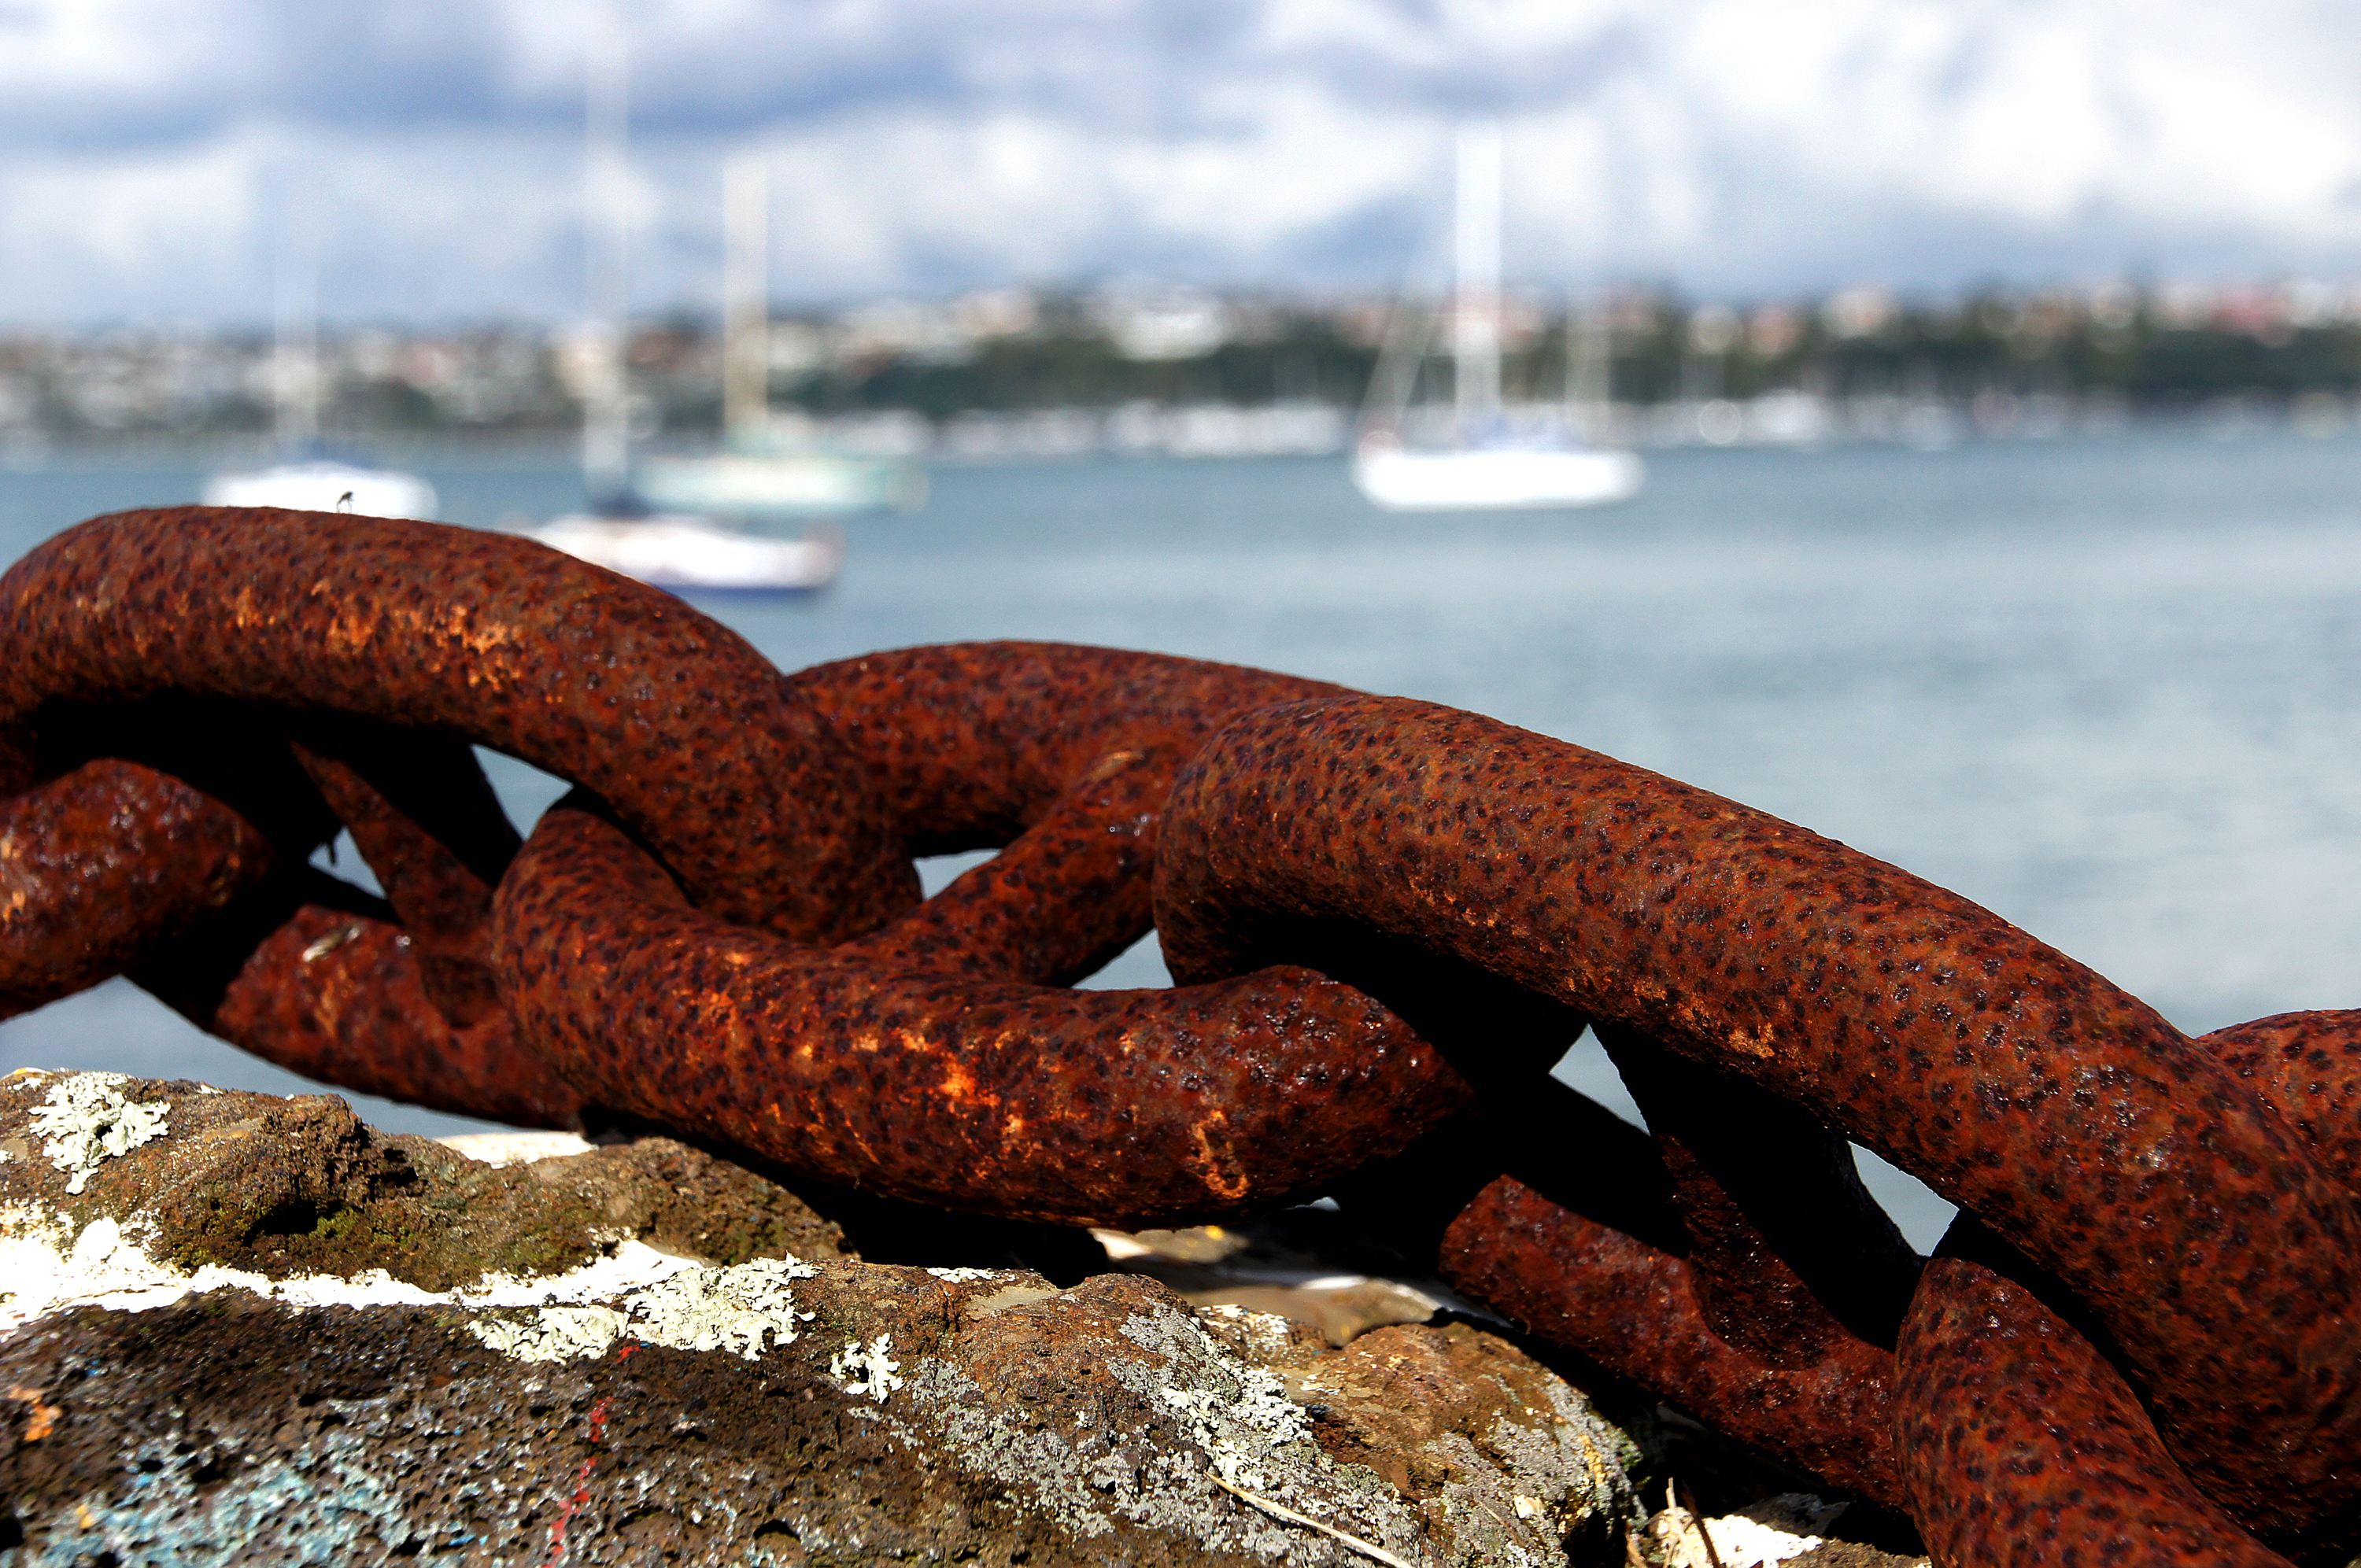
chain, rust, reptile, fauna, snake, chainlinks, heavymetal, serpent, sidewinder, scaled reptile, boas